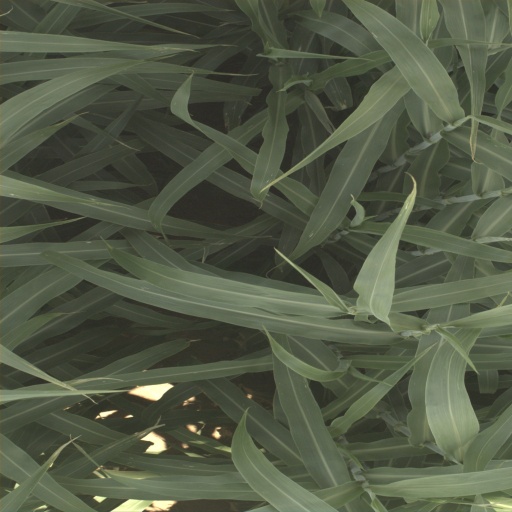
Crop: sorghum